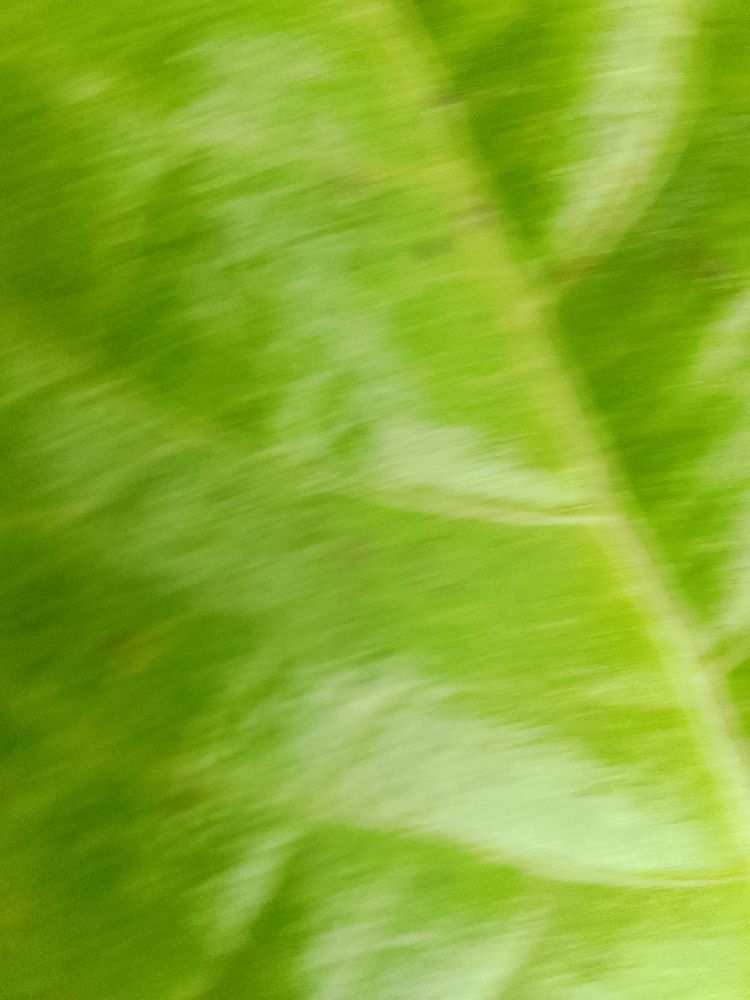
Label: healthy